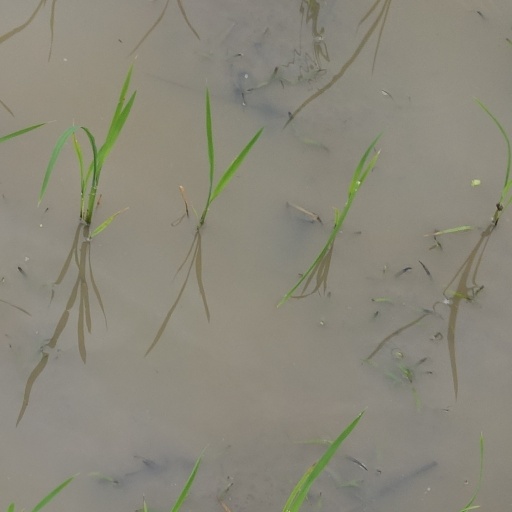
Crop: rice